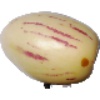
Label: Pepino 1